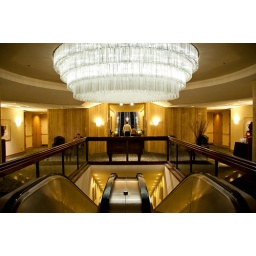
Mezzanine below ground floor at Grand Hyatt, Union Square San Francisco